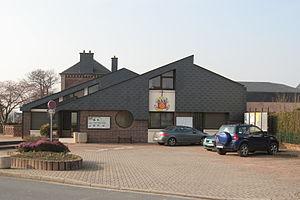
École de Sandouville.
Sandouville est une commune française située dans le département de la Seine-Maritime en région Normandie.